John McAfee

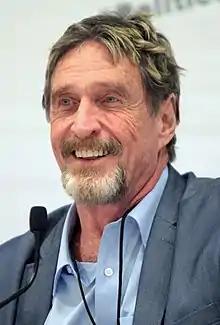
McAfee at Politicon in 2016

John David McAfee (18 September 1945 – 23 June 2021) was a British and American computer programmer, businessman, and two-time presidential candidate who unsuccessfully sought the Libertarian Party nomination for president of the United States in 2016 and in 2020. In 1987, he wrote the first commercial anti-virus software, founding McAfee Associates to sell his creation. He resigned in 1994 and sold his remaining stake in the company. McAfee became the company's most vocal critic in later years, urging consumers to uninstall the company's anti-virus software, which he characterized as bloatware. He disavowed the company's continued use of his name in branding, a practice that has persisted in spite of a short-lived corporate rebrand attempt under Intel ownership.